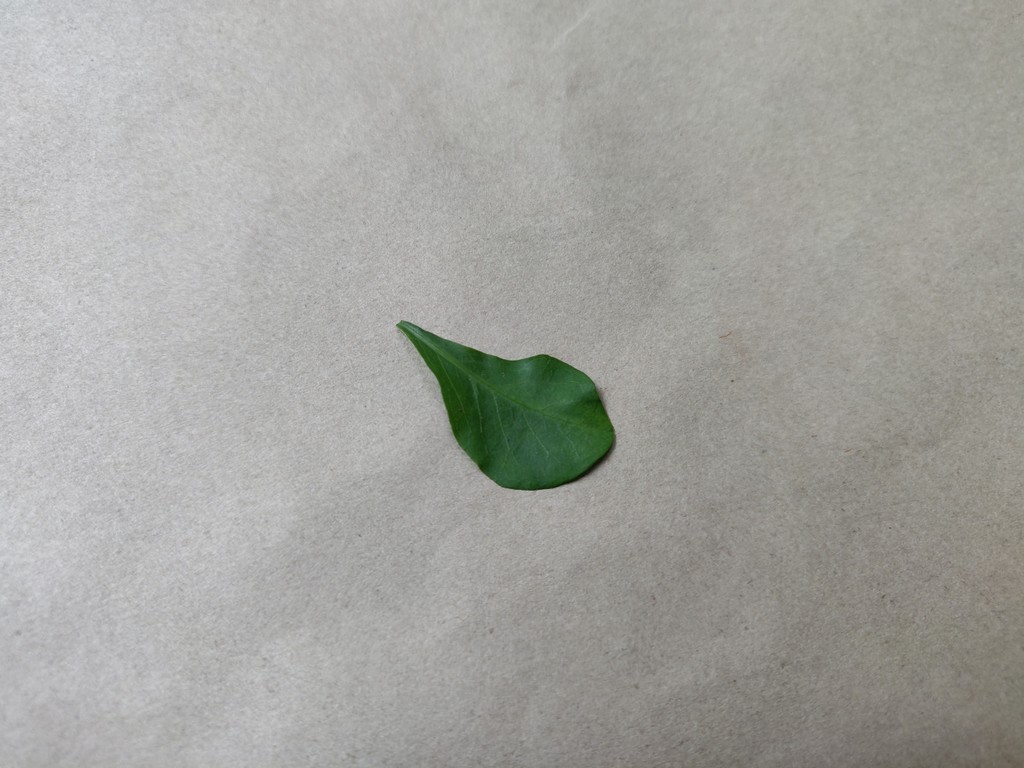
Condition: Healthy
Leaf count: single
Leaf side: front